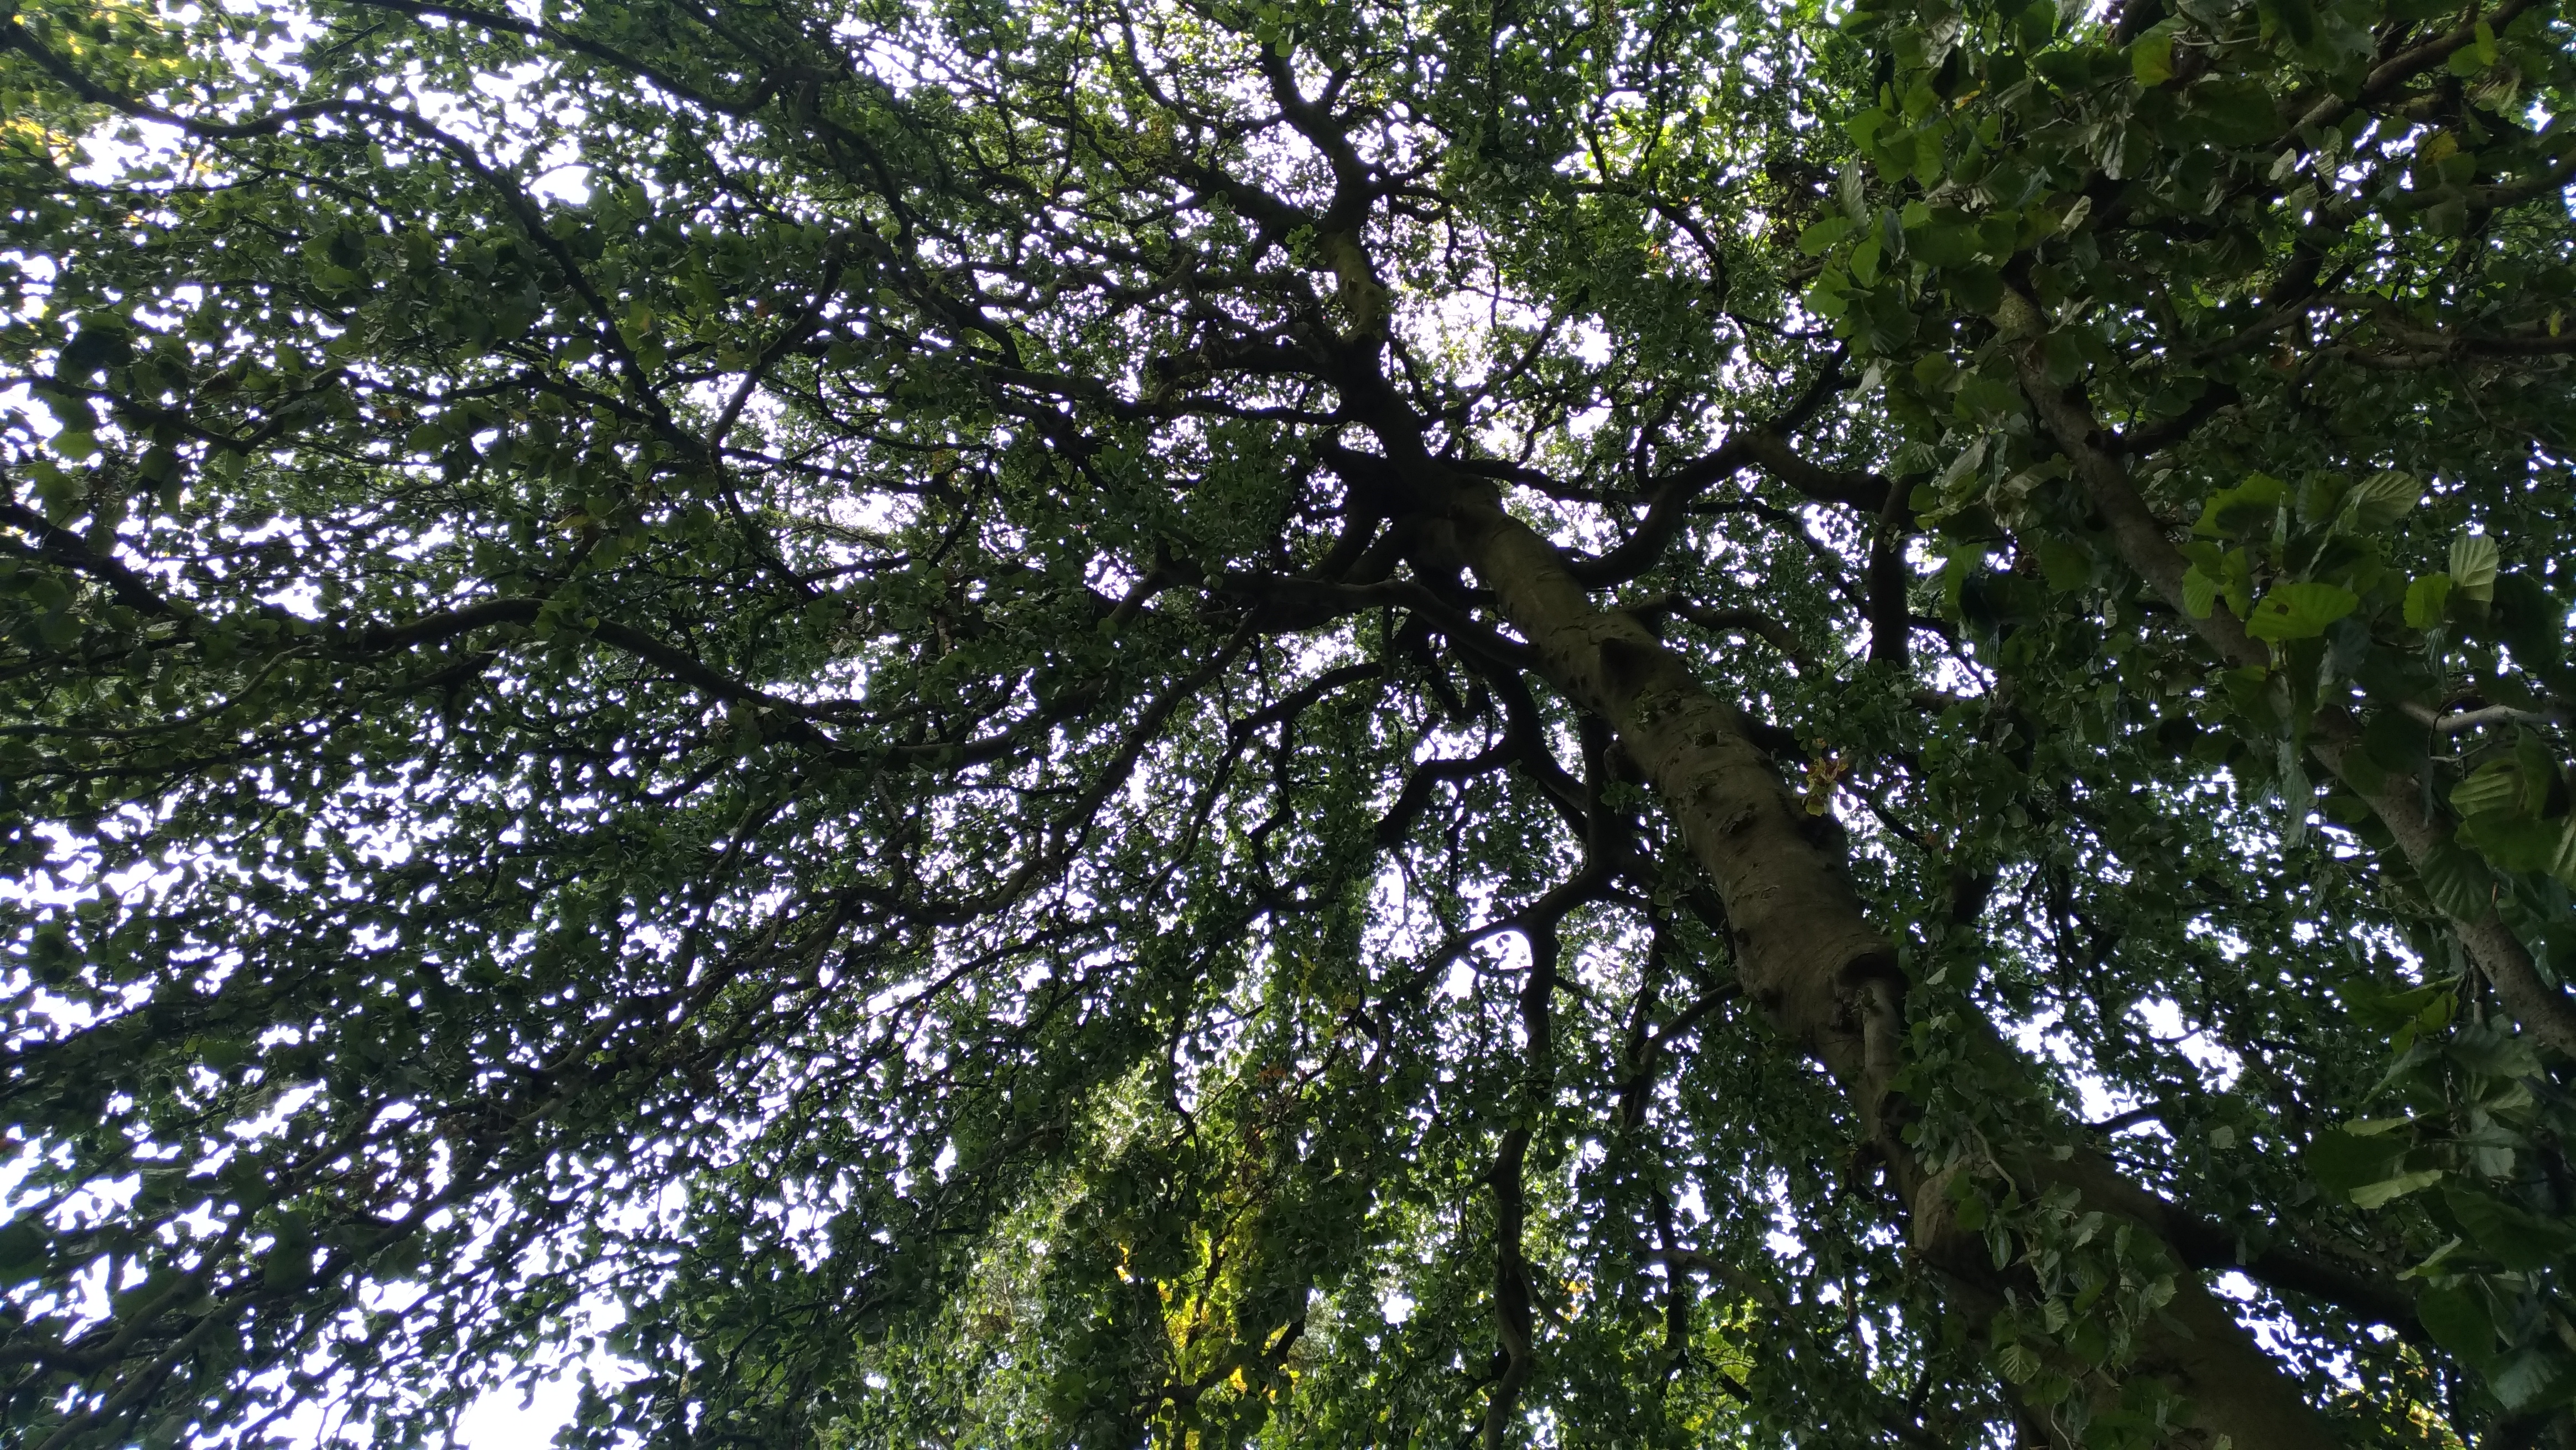
crown, tree, forest, branch, vegetation, leaf, woody plant, deciduous, flora, woodland, grove, plant, sky, sunlight, biome, old growth forest, temperate broadleaf and mixed forest, trunk, rainforest, jungle, spring, valdivian temperate rain forest